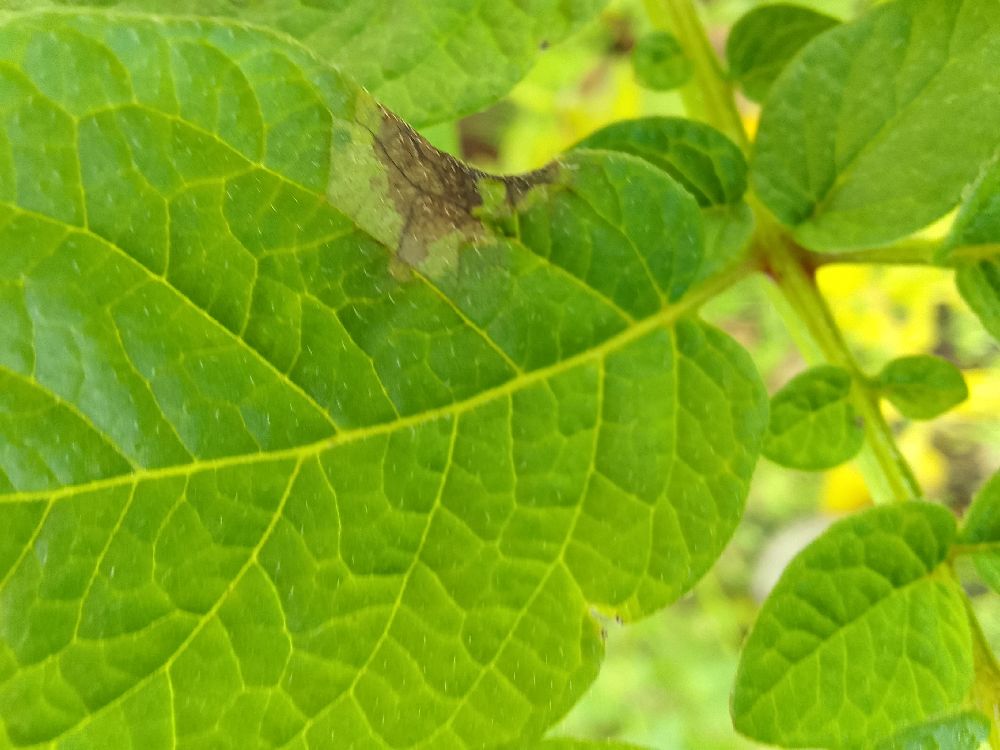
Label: Late blight